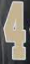
Number: 4